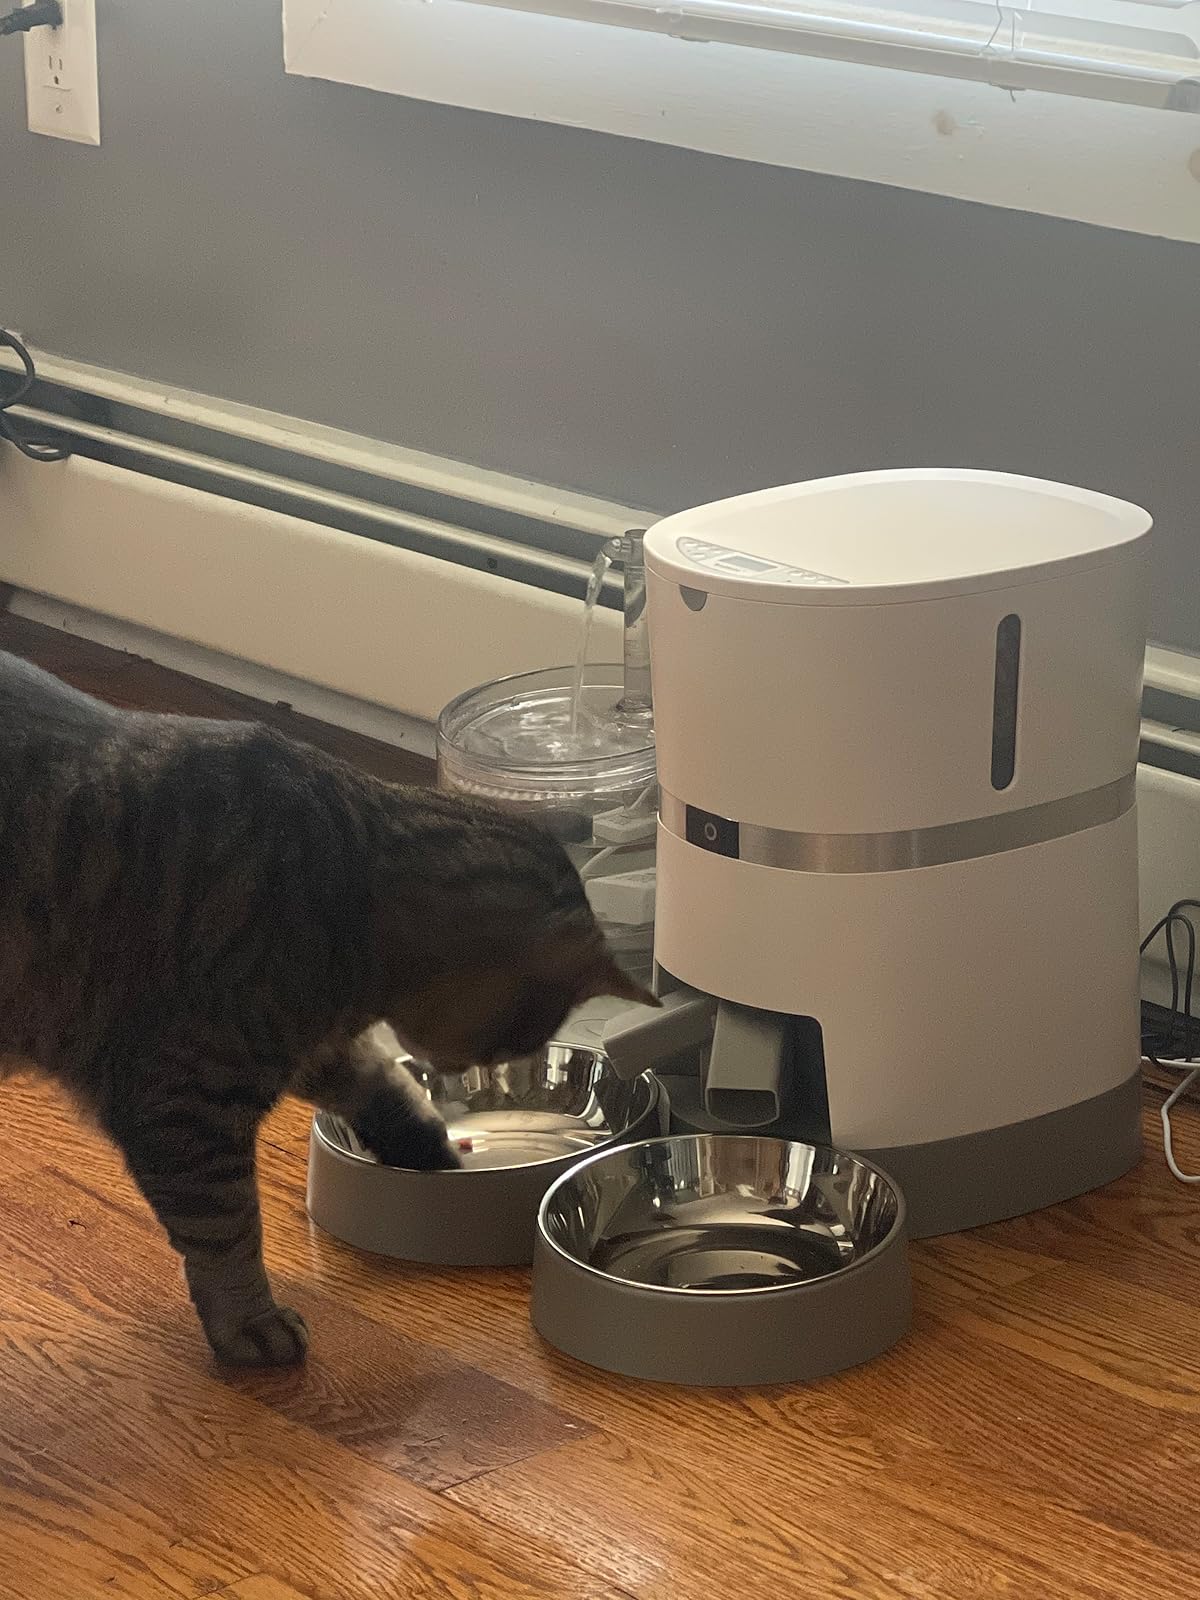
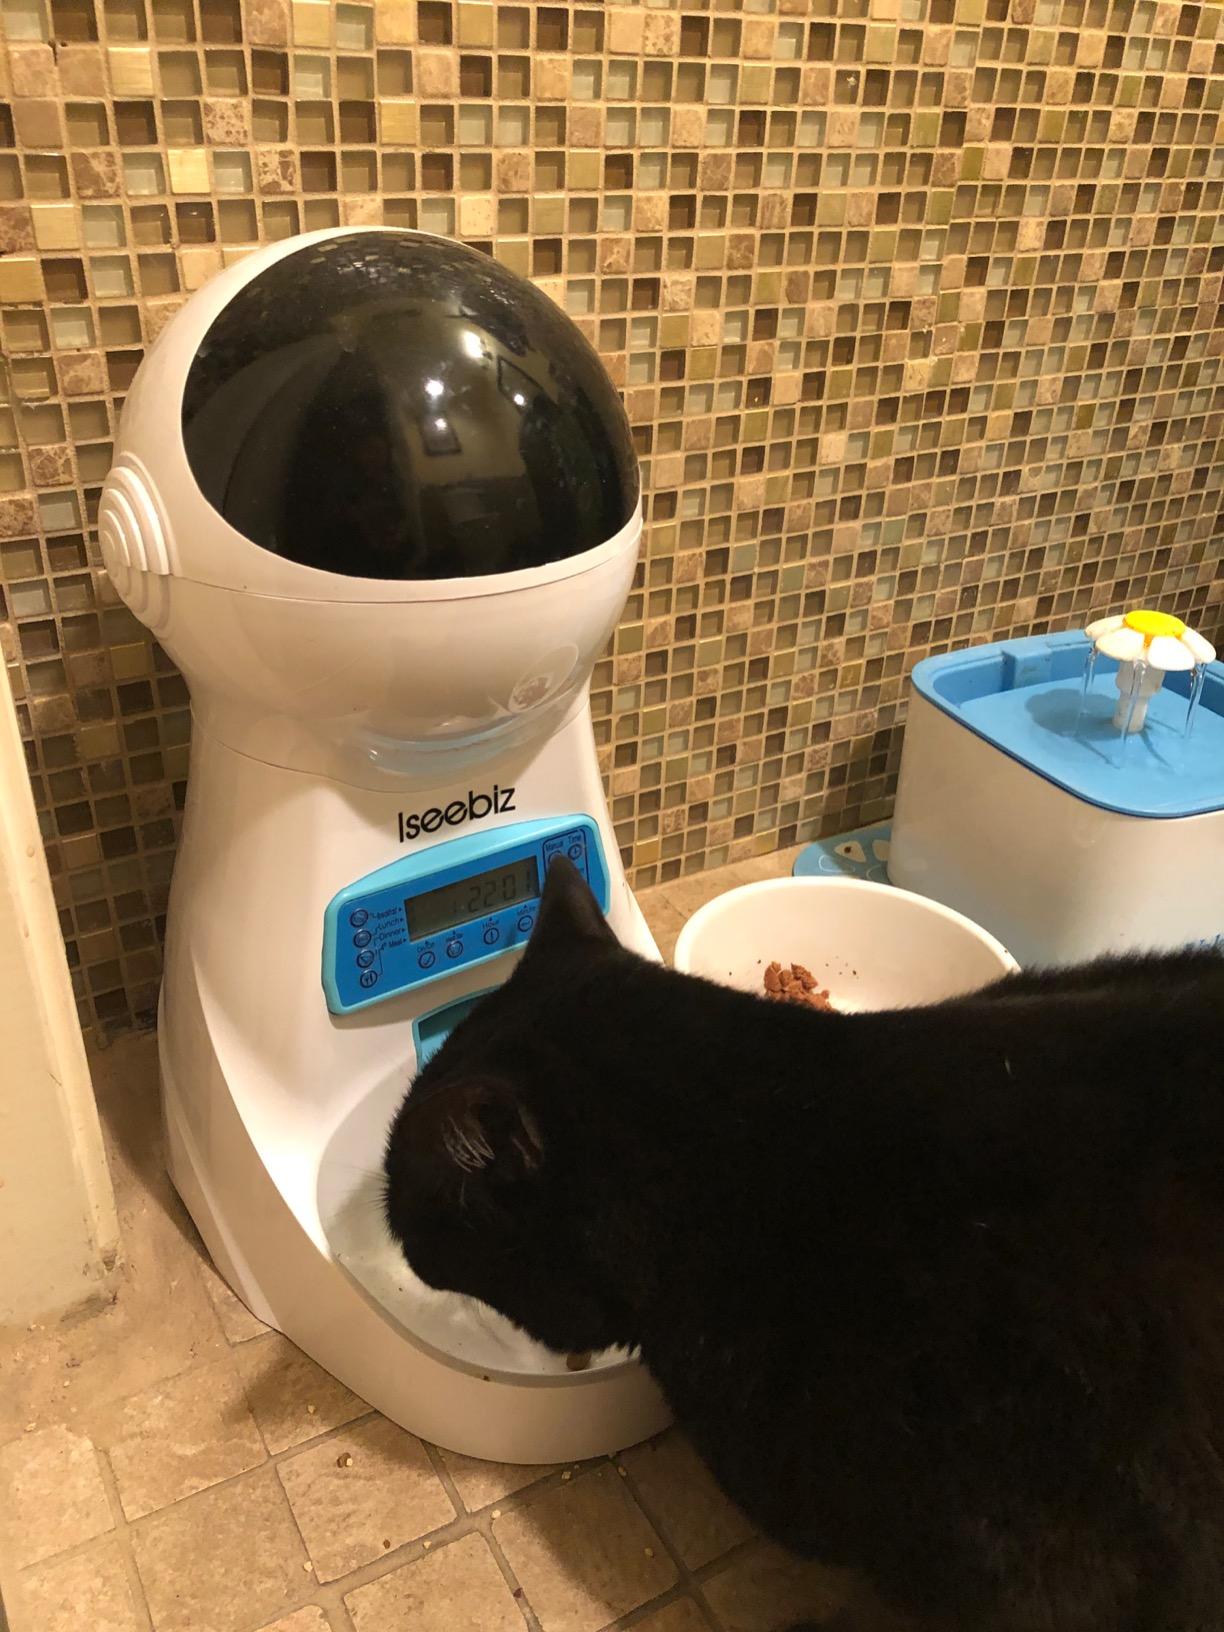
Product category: items_feeder
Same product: no